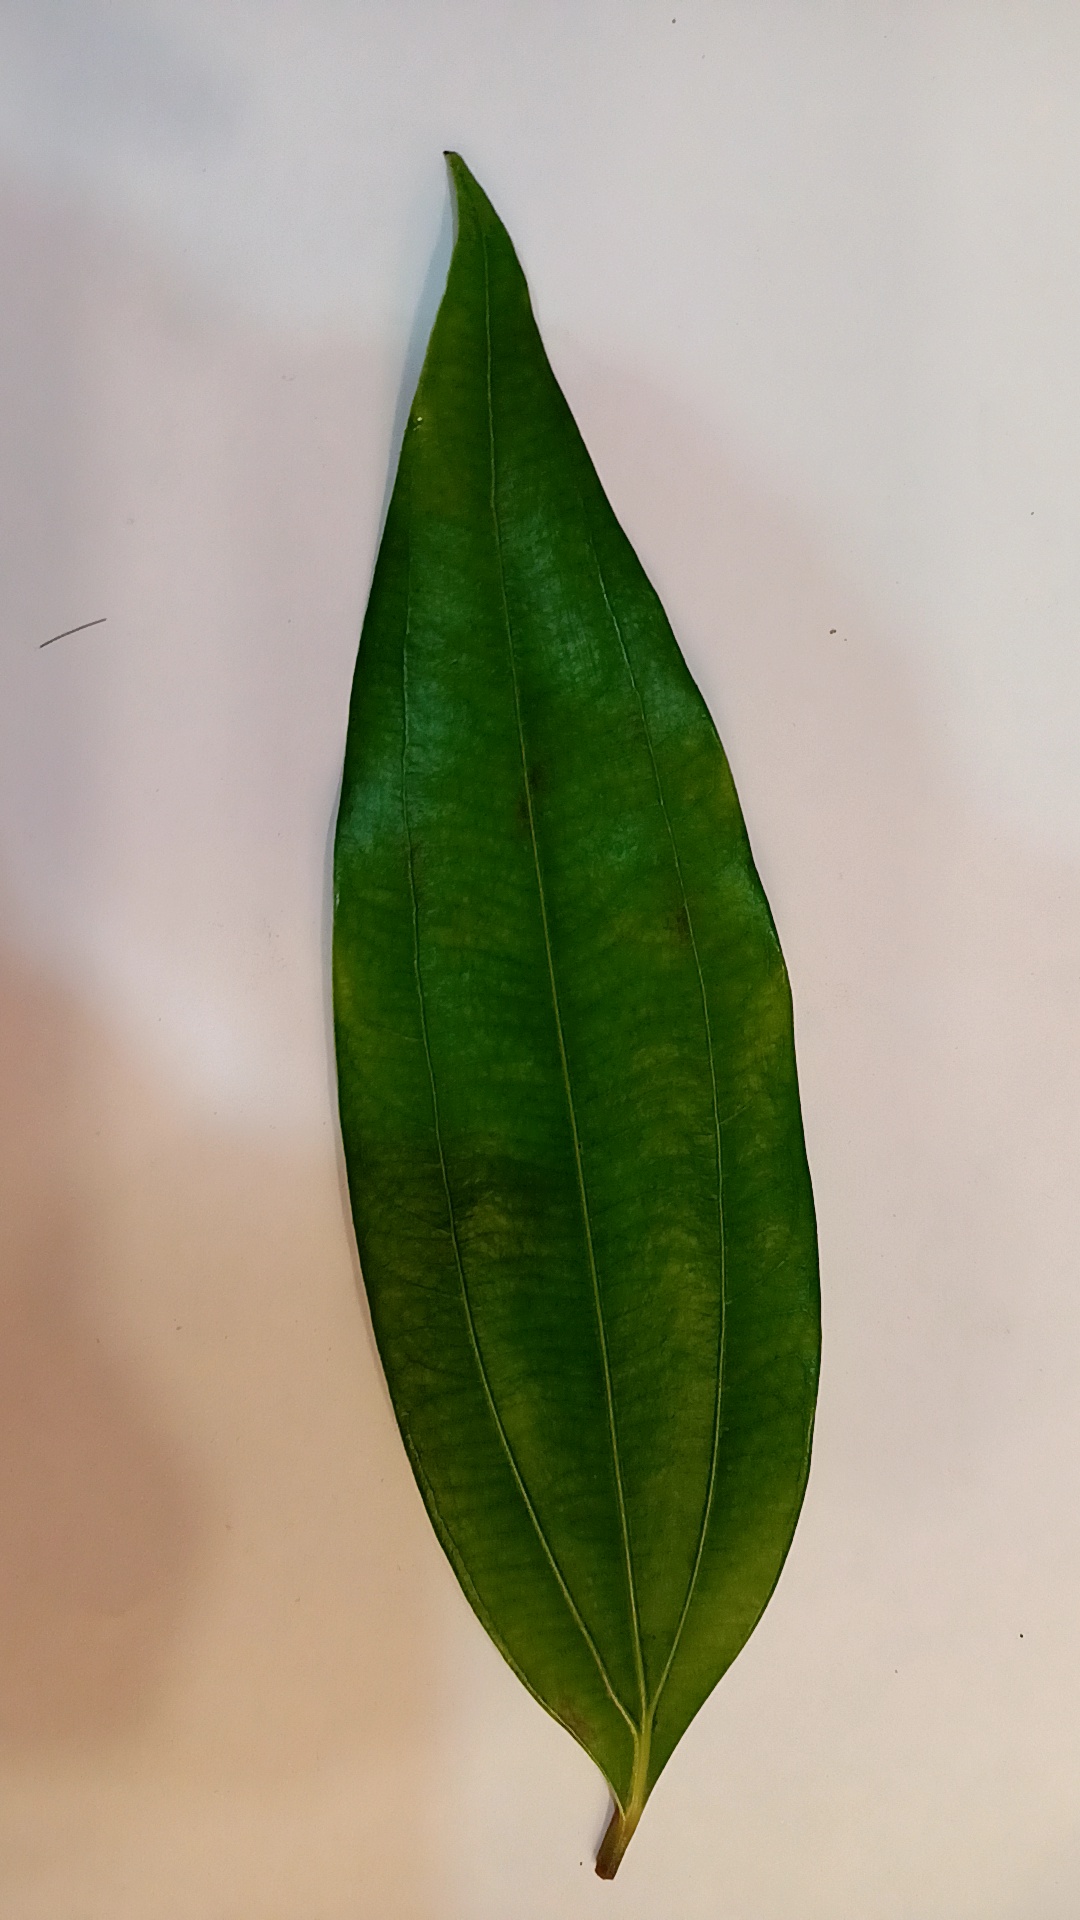
Label: Healthy